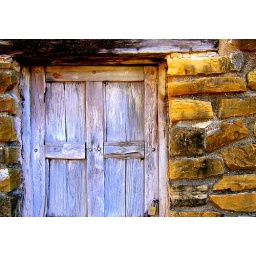
The most obvious door shot. I liked the texture in the stones and the old wooden door